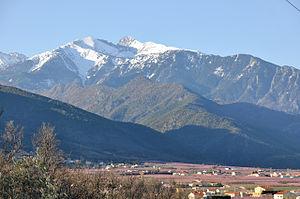
Le Canigou (2784 m) aux environs de Vinça
Le massif du Canigou est un massif des Pyrénées françaises situé dans le département des Pyrénées-Orientales. Il culmine à 2 784 mètres d'altitude avec le pic du Canigou.
Le pic du Canigou est le haut sommet oriental de la chaîne des Pyrénées, sur le massif du Canigou. Il est situé dans le Conflent, département des Pyrénées-Orientales, et culmine à 2 784 mètres d'altitude. Sa situation géographique offre une vue sur la plaine du Roussillon et permet même, par temps clair en direction du sud, d'apercevoir Barcelone.